Dominique Guidi

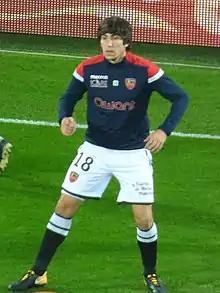
Guidi in 2018

Dominique Guidi (born 6 February 1996) is a French professional footballer who as a centre-back for Ligue 2 club Bastia.